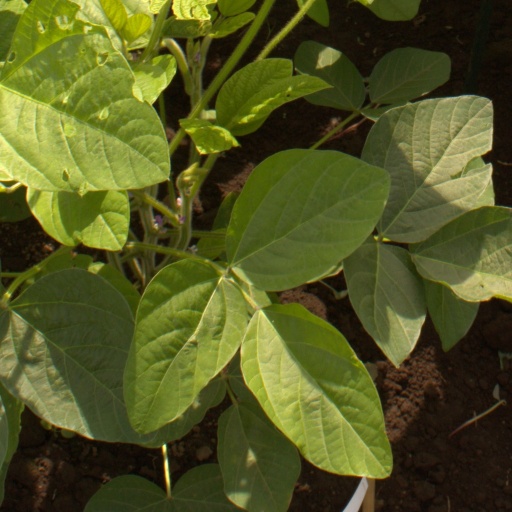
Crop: soybean